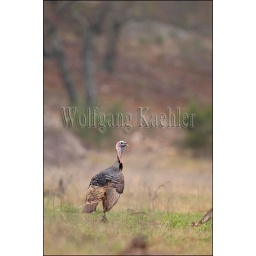
Usa, texas, hill country near hunt, wild turkey, male